Fichtelberg, Bavaria

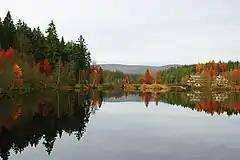
view from south on lake Fichtelsee, close to campsite

Fichtelberg lies about 3 kilometres south of the B 303 and not far from the A 9 motorway from Berlin-Nuremberg, exit Bad Berneck or, from Berlin, Gefrees,